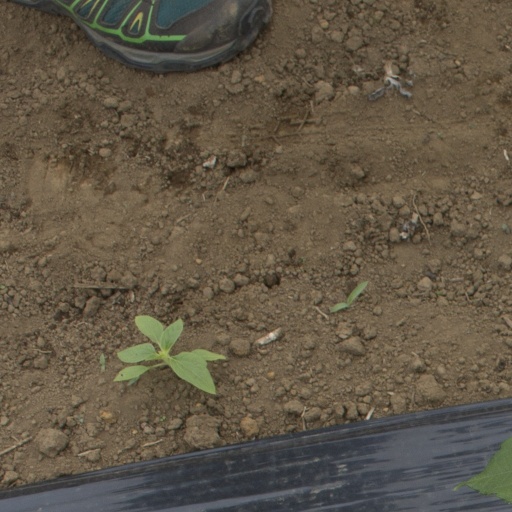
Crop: Jerusalem artichoke